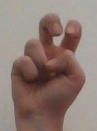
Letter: toot